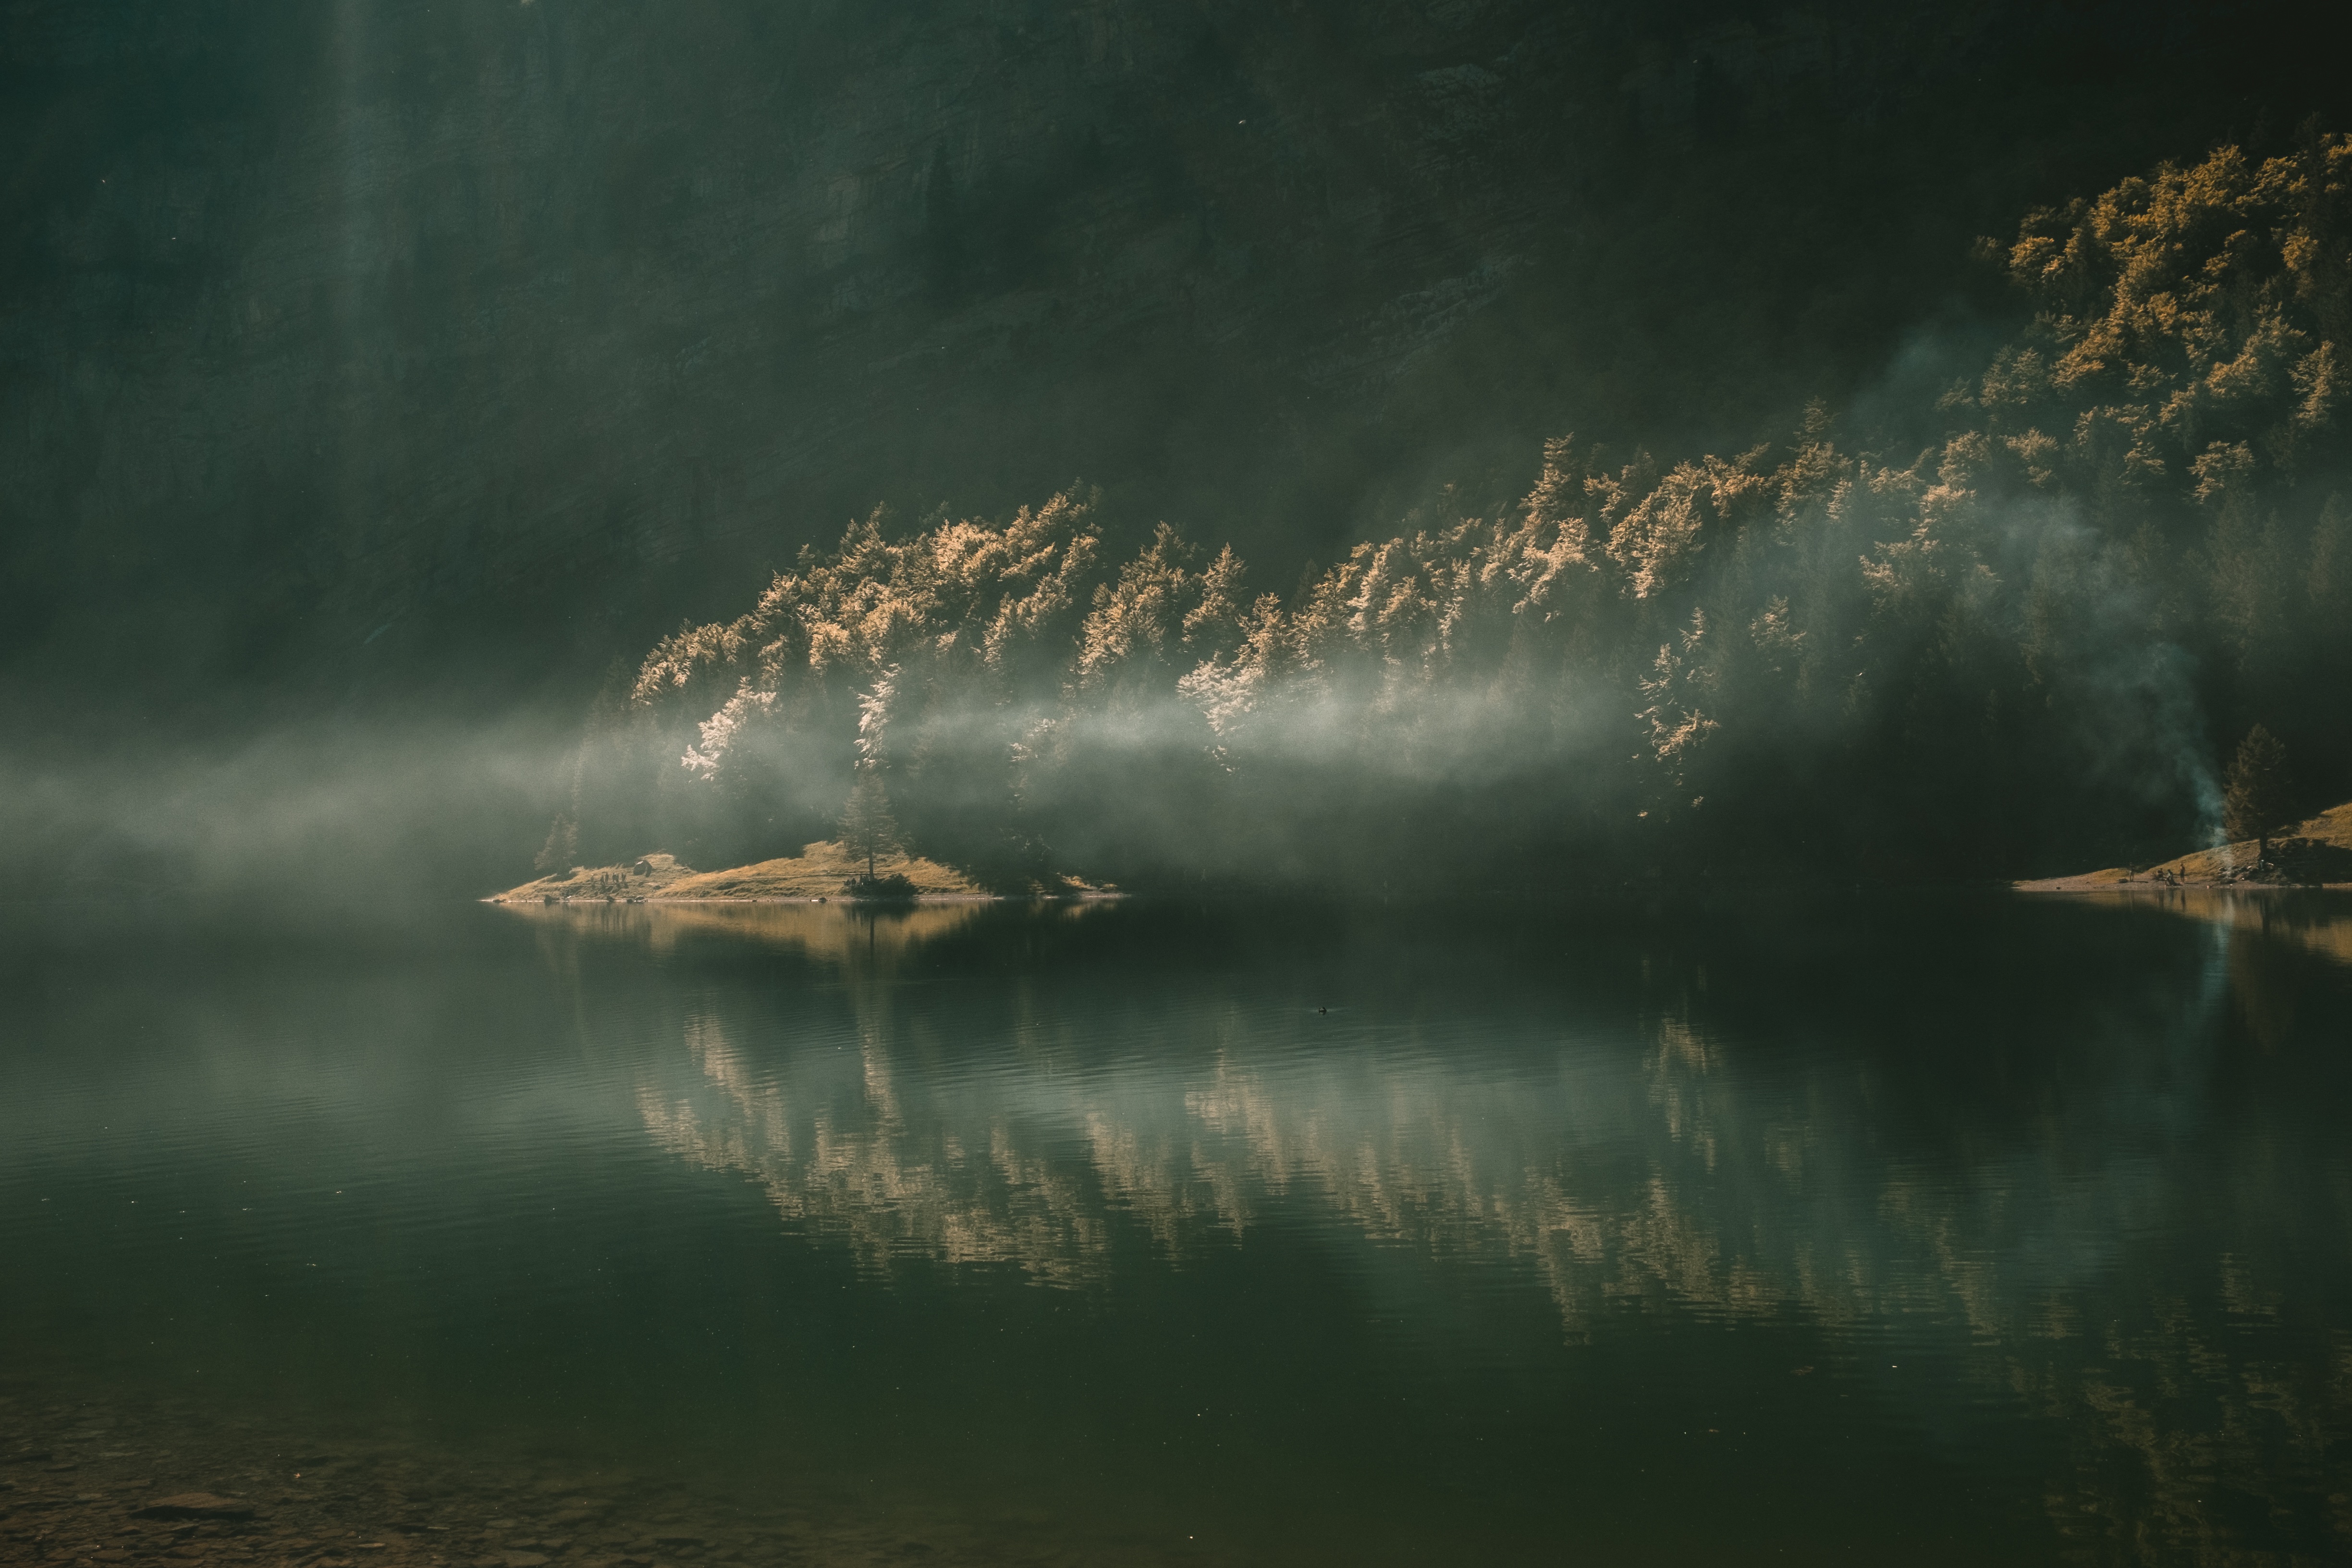
sea, water, nature, light, cloud, sky, fog, mist, night, sunlight, morning, wave, dawn, evening, reflection, weather, darkness, moonlight, atmospheric phenomenon